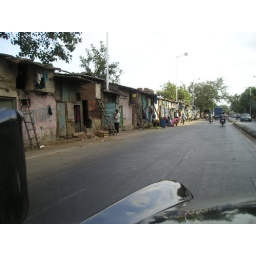
A Mumbai street lined by tiny huts, right on the road